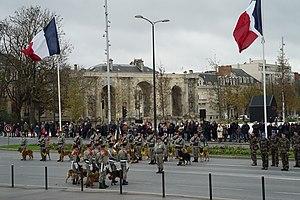
lors de la commémoration du 11 novembre 2019 à Reims.
La place de la République est une place située en plein cœur de Reims. En son centre se dresse la Porte de Mars.
Le 132ᵉ régiment d'infanterie est un régiment d'infanterie de l'Armée de terre française créé sous la Révolution à partir de la 132ᵉ demi-brigade de première formation.